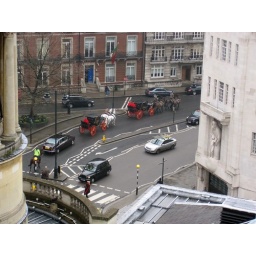
Carriages spotted pasing Broadcsting House in London, taken from my office window. The following car appears to be &amp;quot;KLL1&amp;quot;